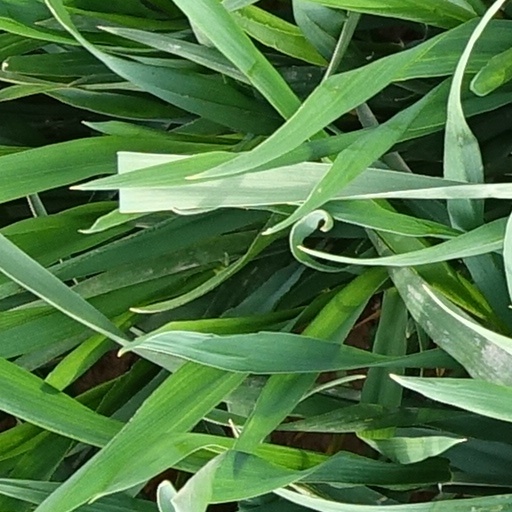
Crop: wheat